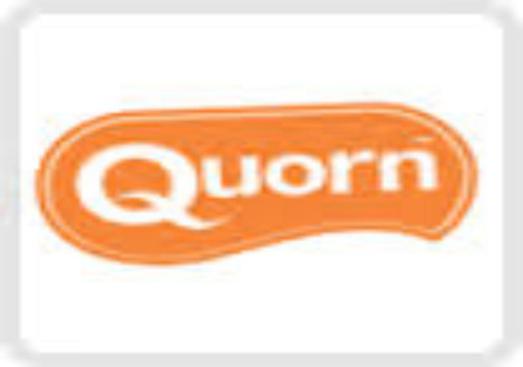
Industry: Food